Howa Type 89

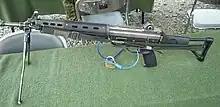
An early production Type 89F, with bipod deployed

The Type 89-F rifle, also known as the Type 89 Para, has a folding stock instead of the fixed stock of the standard Type 89.